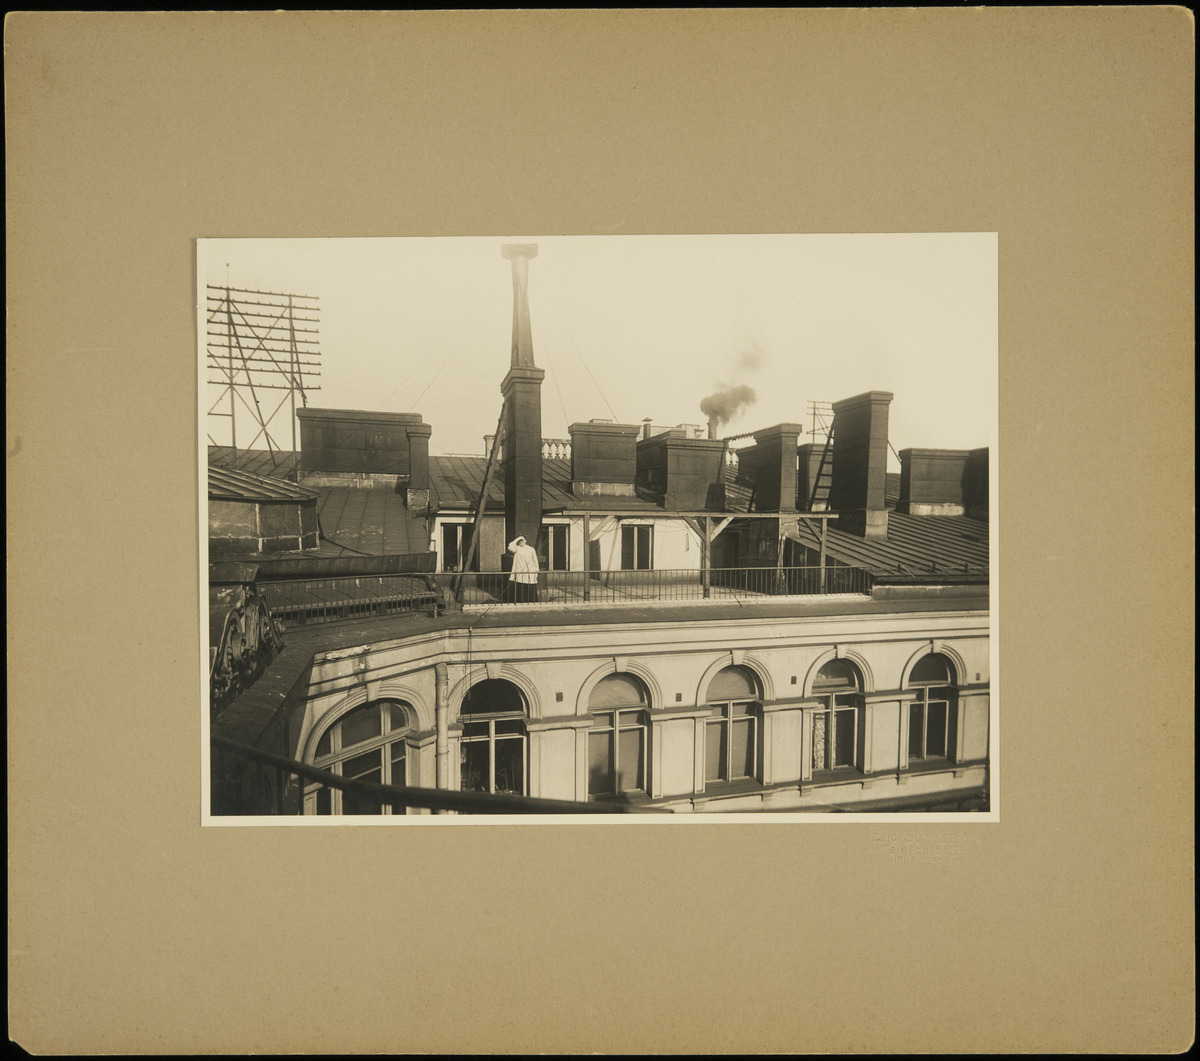
Aleksanterinkatu 46, näkymä sisäpihan kattoterassilta toiselle
sisällön kuvaus: Aleksanterinkatu 46, näkymä sisäpihan kattoterassilta toiselle. mustavalkoinen
Kuvaaja: Rosenbröijer, A.E., valokuvaaja
Ajankohta: kuvausaika 1914
Paikka: Suomi, Uusimaa, Helsinki, Kluuvi Helsinki, Aleksanterinkatu 46
Aiheet: rakennukset, asuinrakennukset, katot, terassit, savupiiput, naiset, valo